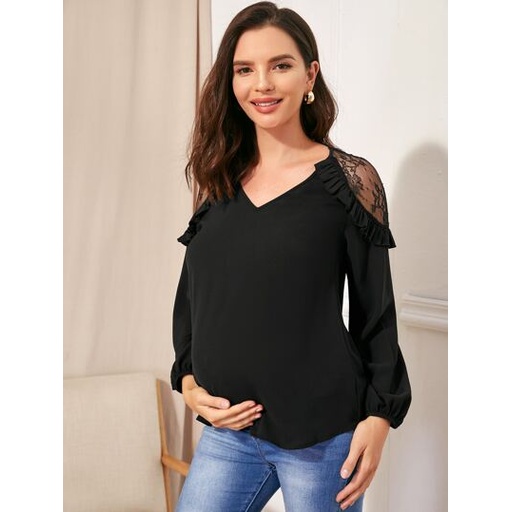
Maternity Blouses
Product Details Latest trends in women fashion. Guaranteed immaculate quality products as shown in the pictures. Clothing items from an international leading brand. Size Guide The Table below is based on customers feedbacks. Weight /Height 153 - 159 CM 160 - 164 CM 165 - 170 CM 171 - 175 CM 176 - 185 CM 44 - 54 kg XS XS XS XS XS 55 - 57 kg S S XS XS XS 58 - 60 kg S S S S S 61 - 62 kg M M S S S 63 - 65 kg M M M M S 66 - 67 kg L L M M M 68 - 70 kg L L L M M 71 - 72 kg XL XL L L L 73 - 75 kg XL XL XL XL XL 76 - 83 kg XXL XXL XL XL XL 84 - 95 kg 3XL 3XL XXL XXL XXL 95+ kg 4XL 4XL 3XL 3XL XXL Delivery All orders are delivered as Cash On Delivery through our dedicated couriers. We deliver all across Iraq in just 3 days. Return If you’re unhappy with the received product they can be exchanged within 7 days from the delivery time.
Brand: SHEIN
Category: Apparel & Accessories > Clothing > Maternity Clothing > Maternity Tops > Blouses